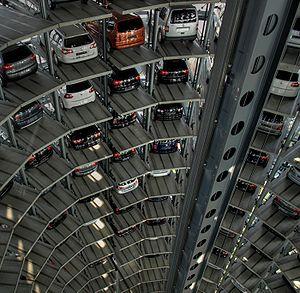
L’Autostadt est un parc de loisirs axé sur l’automobile et situé à côté de l’usine Volkswagen de Wolfsbourg en Allemagne.